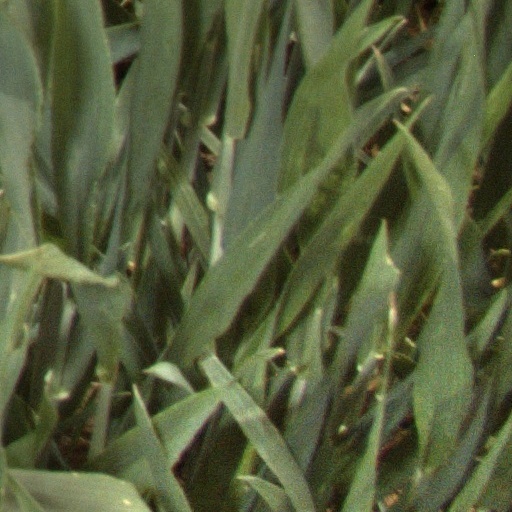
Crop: wheat